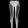
Label: Trouser